Christian IX

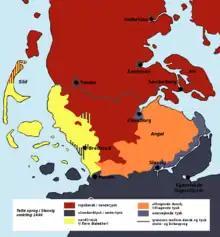
The linguistic distribution in the Duchy of Schleswig around 1840.

The succession in the Kingdom of Denmark was regulated by the "Lex Regia" ("Law of The King"), the absolutist constitution of Denmark and Norway promulgated by Frederick III in 1665. With the Lex Regia, Denmark had adopted the Salic law, but restricted the succession to the agnatic descendants of Frederick III, who was the first hereditary monarch of Denmark (before him, the kingdom was officially elective). Agnatic descent from Frederick III would end with the death of the childless Frederick VII and his equally childless uncle, Prince Ferdinand. At that point, the Lex Regia provided for a Semi-Salic succession, which stipulated that after the extinction of all-male descendance, including all collateral male lines, a female agnate (such as a daughter) of the last male holder of the property would inherit, and after her, her own male heirs according to the Salic order. There were, however, several ways to interpret to whom the crown could pass, since the provision was not entirely clear as to whether a claimant to the throne could be the closest female relative or not. In the duchy of Holstein, where the king reigned as duke, the rules of succession also followed the Salic law, but did not limit the succession to the agnatic descendants of Frederick III. As there were several junior male lines of the House of Oldenburg, who were however not descendants of Frederick III, there were thus numerous agnatic descendants with succession rights in the Duchy of Holstein, who were however not eligible to succeed to the Danish throne. In addition, the two duchies of Schleswig and Holstein were permanently joined to each other by the Treaty of Ribe of 1460, which proclaimed that the two duchies should be "Forever Undivided".